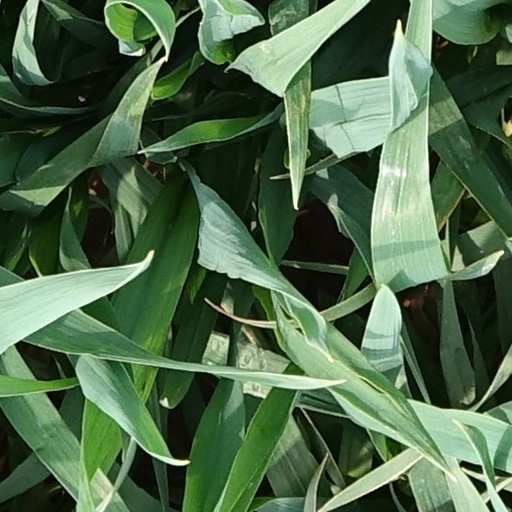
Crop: wheat